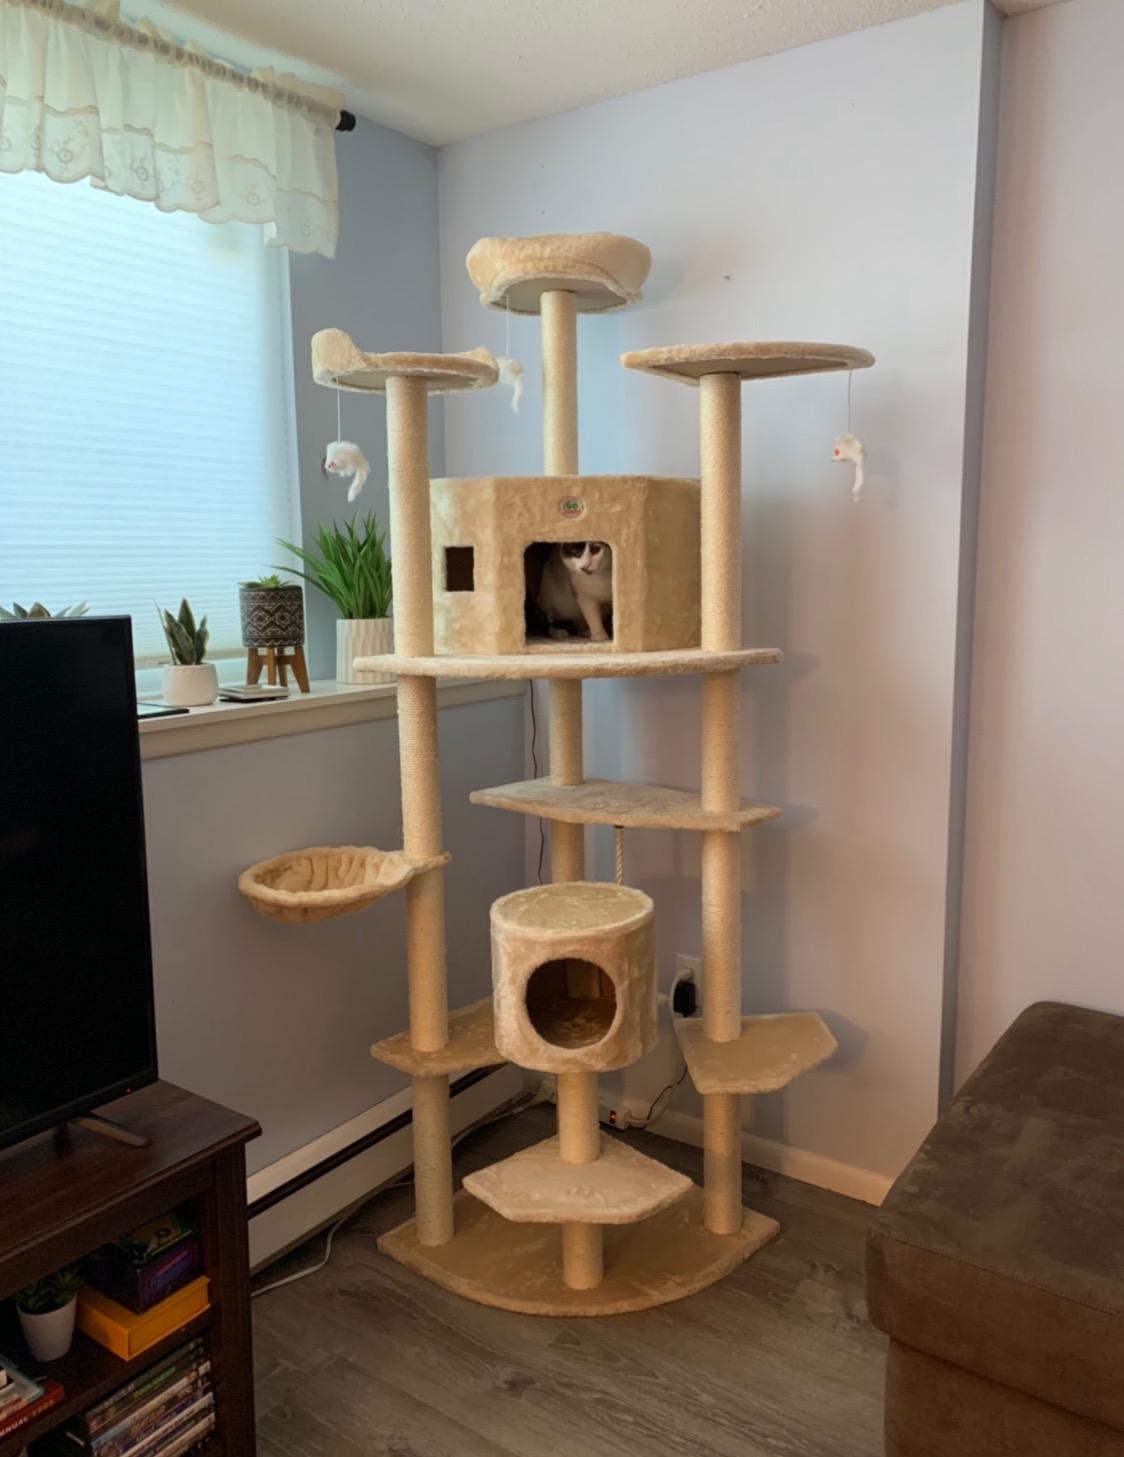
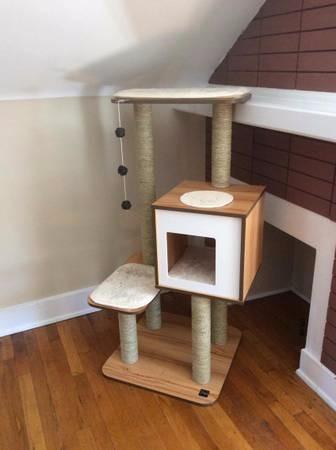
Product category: items_cat tree
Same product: no